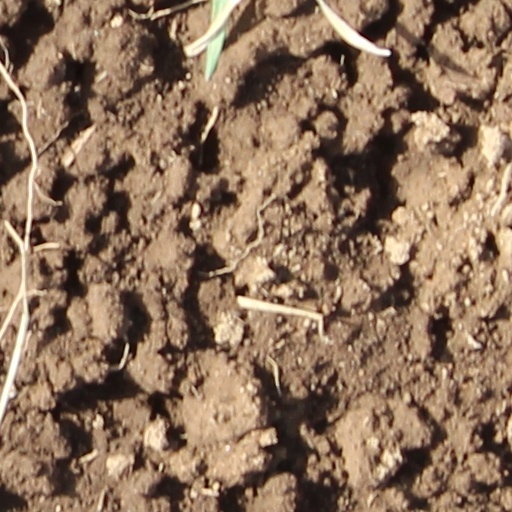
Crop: wheat